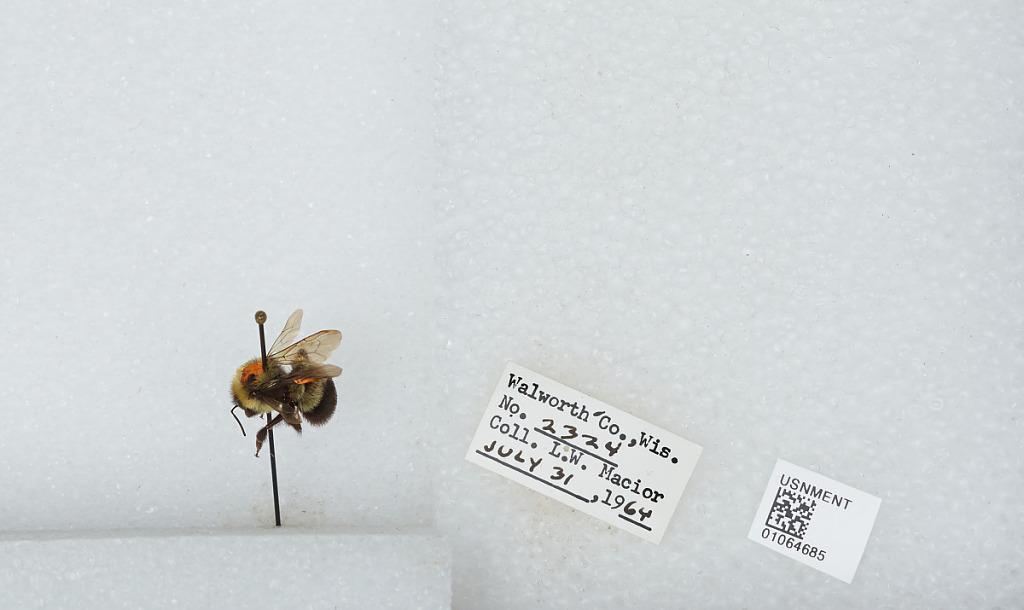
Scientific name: Bombus (Bombus) affinis Cresson
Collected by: L. Macior
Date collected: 1964-7-31
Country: United States
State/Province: Wisconsin
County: Walworth
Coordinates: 42.67, -88.54